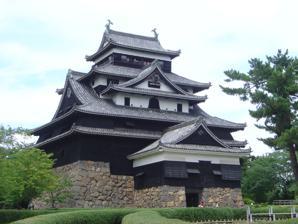
Building: Yodokō Guest House
Country: Japan
Year built: 1924
This article about a Japanese building- or structure-related topic is a stub . You can help Wikipedia by expanding it . v t e House in Ashiya, Japan Yodokō Guest House General information Type House Location Ashiya , Japan Coordinates 34°44′23″N 135°18′00″E / 34.739796°N 135.299935°E / 34.739796; 135.299935 Construction started 1924 Design and construction Architect(s) Frank Lloyd Wright The Yodokō Guest House was built as the summer villa for the well-to-do brewer of Sakura-Masamune sake , Tazaemon Yamamura, and is the only surviving Frank Lloyd Wright residence in Japan. The guest house was designed in 1918, and construction was completed in 1924. Set into a hilltop in Ashiya , overlooking the Port of Kobe in western  Japan, the villa demonstrates Wright's genius for spatial composition: although it has four  levels, none is taller than two stories. By stepping the house into the hill, Wright took  advantage of the extraordinary views of Osaka Bay the site offered. The exterior evokes Wright's Los Angeles textile block houses , but its decorative blocks are of Oya stone , not concrete. In 1947, the house became the property of Yodogawa Steel Works, Ltd., and was used as an official residence for the company president. It was the first Taishō period building in Japan to be named an Important Cultural Property , in 1974. It was opened to the public as Yodokō Guest House in 1989. The building was damaged due to the Great Hanshin earthquake in 1995, but was subsequently repaired and has been re-opened. See also List of Frank Lloyd Wright works References